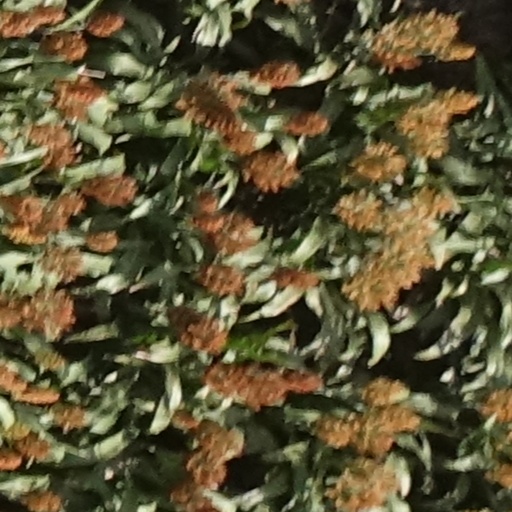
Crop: sorghum